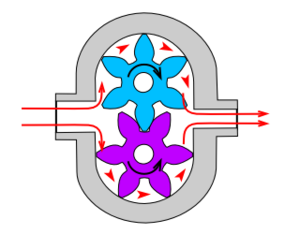
Jost Bürgi ou Jobst Burgius ou Justus Byrgius est un horloger, concepteur ingénieux d'instruments de mesure, astronome et mathématicien suisse. Il a travaillé à Cassel au service du landgrave Guillaume IV de Hesse-Cassel et à Prague au service de l'empereur Rodolphe II et de ses successeurs.